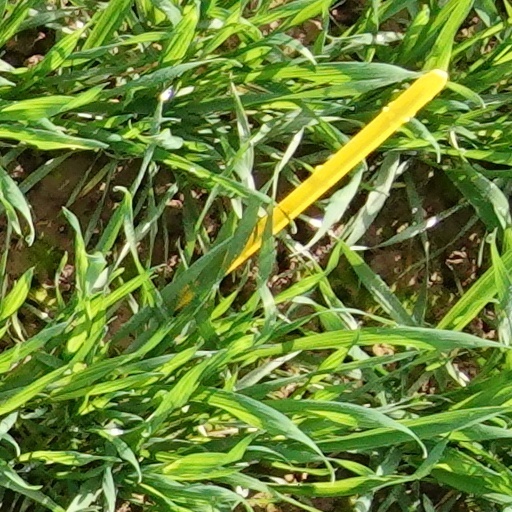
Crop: wheat